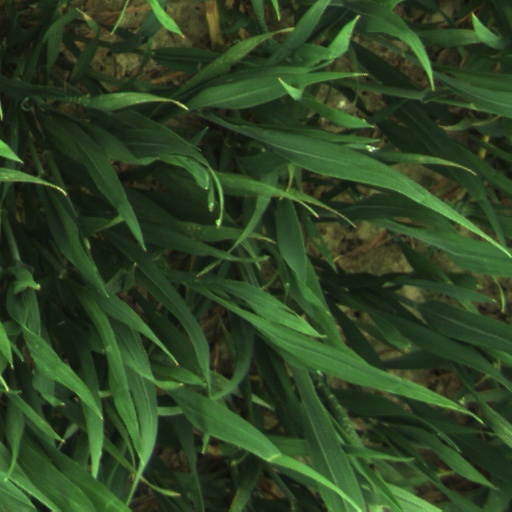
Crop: wheat